Adam Jones (baseball)

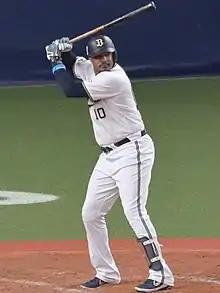
Jones with the Orix Buffaloes in 2021

On December 10, 2019, Jones signed with the Orix Buffaloes of Nippon Professional Baseball on a two-year contract worth $8 million.